Basset Hound

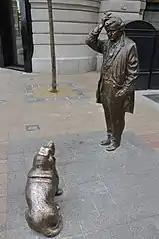
A statue of Peter Falk as Columbo with his Basset Hound in Hungary

French Basset Hounds were being imported into England at least as early as the 1870s. While some of these dogs were certainly Basset Artésien Normands, by the 1880s linebreeding had thrown back to a different heavier type. Everett Millais, who is considered to be the father of the modern Basset Hound, bred one such dog, Nicholas, to a Bloodhound bitch named Inoculation through artificial insemination in order to create a heavier Basset in England in the 1890s. The litter was delivered by caesarean section, and the surviving pups were refined with French and English Bassets. The first breed standard for what is now known as the Basset Hound was made in Great Britain at the end of 19th century. This standard was updated in 2010.